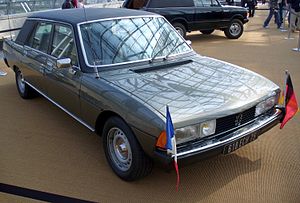
Peugeot 604 / Teknik
Peugeot 604 var den første bilmodel i den øvre mellemklasse fra den franske bilfabrikant Peugeot siden 1931. Modellen blev bygget mellem sommeren 1975 og midten af 1986.